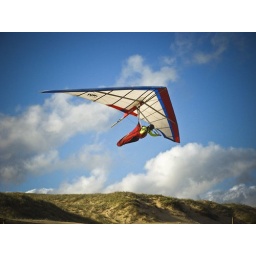
A Hanglider soaring over the sand dunes only about 10 meters off the ground at Cronulla, Sydney, Australia